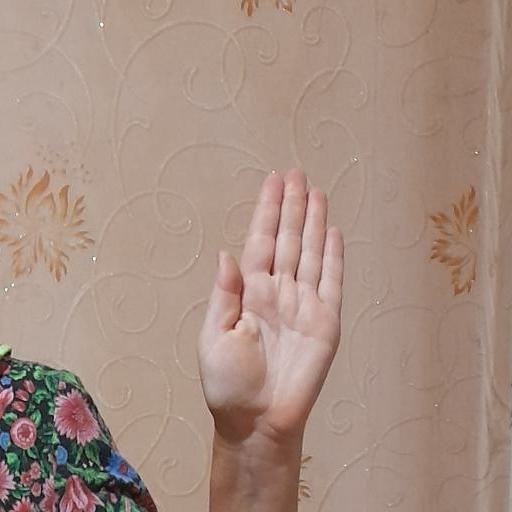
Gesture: stop